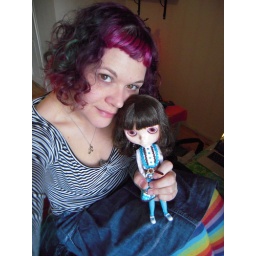
before going to work...heading out in a flash. rainbow socks are my refusal to dress entirely in black and white.